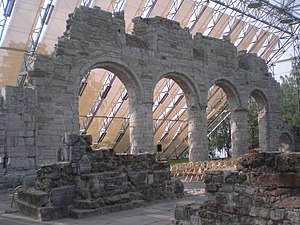
Domkirkeruinerne / Galleri
Domkirkeruinerne er en ruin af den tidligere Hamar Domkirke, som blev opført fra 1152 til 1200. Den er i dag en del af Hedmarksmuseet, som ligger i Hamar. Stilistisk minder den meget om Ringsaker Kirke, Gamle Aker kirke i Oslo og Nikolaikirken på Gran. Disse kirker blev bygget efter forbillede af Oslo bispedømmets ældste hovedkirke, Hallvardskatedralen, som i dag ligger som ruiner ved Oslo torg i Gamlebyen i Oslo.